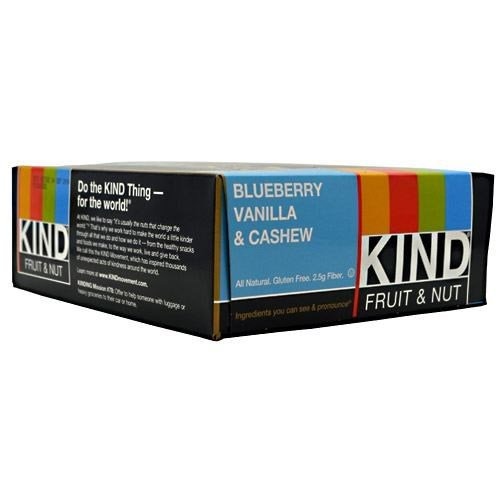
Item Name: Kind Fruit & Nut, Blueberry Vanilla & Cashew
Bullet Point 1: Kind Fruit & Nut
Bullet Point 2: Blueberry Vanilla & Cashew
Product Description: 60265217758, Kind Fruit&Nut Van & Cashew 12Ct, Size 12, 1.4Oz, Weight 1.4, st14968*
Value: 12.0
Unit: Count

Price: 17.79